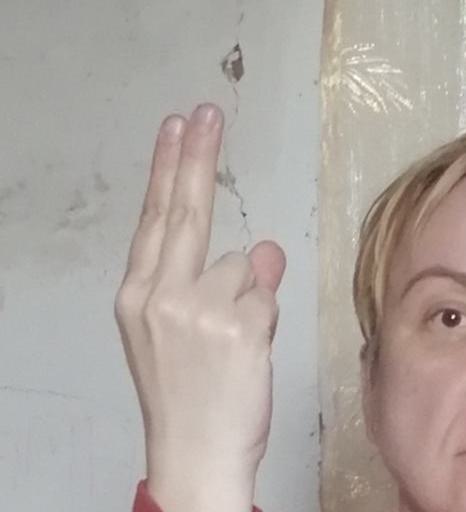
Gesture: two_up_inverted